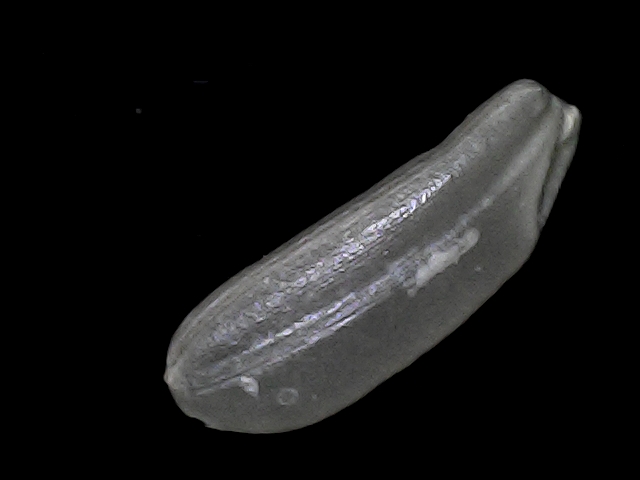
Rice variety: BD30